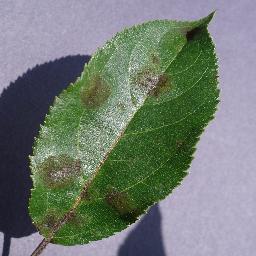
Label: Apple___Apple_scab